William Hiley Bathurst

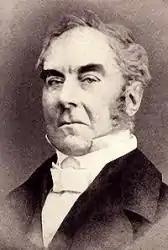
William Hiley Bathurst. 1796–1877

William H. Bathurst (28 August 1796 – 25 November 1877) was an Anglican clergyman and hymnist.